Iris bismarckiana

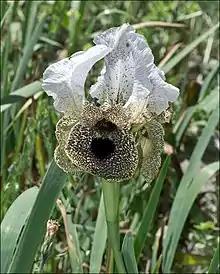
Iris bismarckiana on Mount Yona, Nazareth, Israel

It is found in Israel, (including in the provinces of Upper and Lower Galilee, on Mount Hermon, on Mt. Yona, and on Mount Tabor) Lebanon, (on Mount Lebanon, and in Wadi Rajib, near Adjloon) Syria, and Jordan, (on the Gilead Mountains).